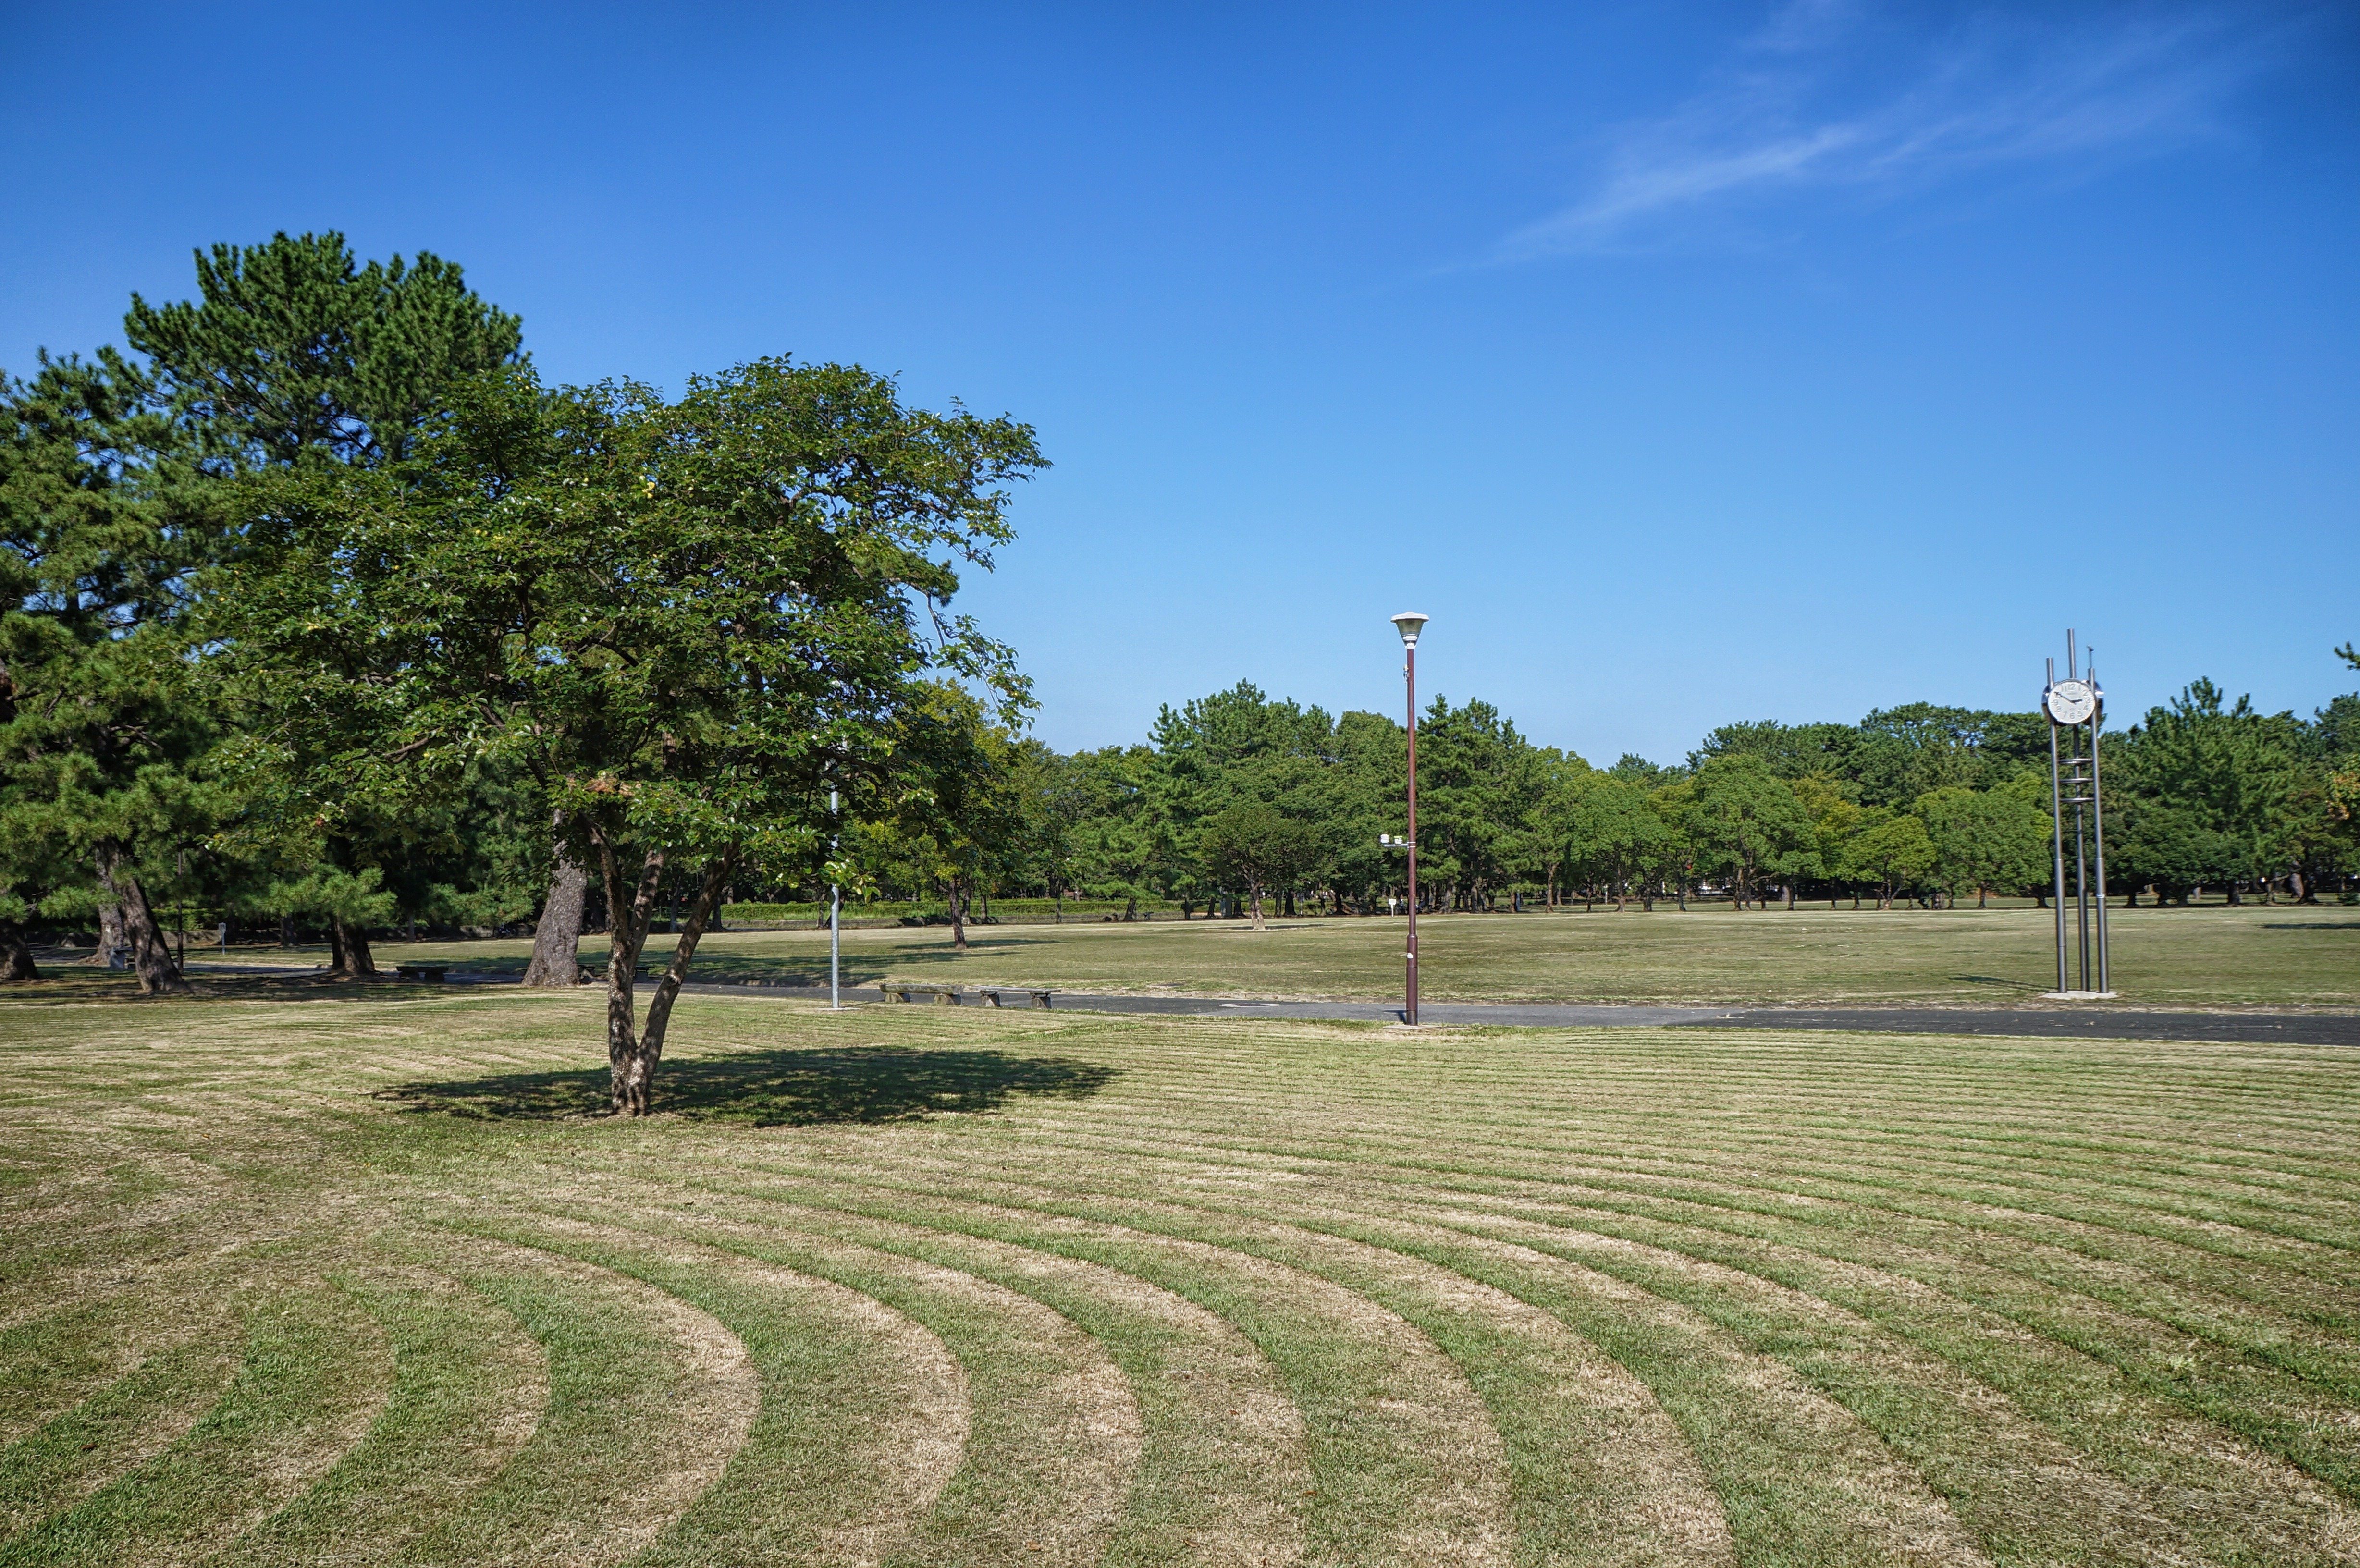
landscape, tree, nature, grass, plant, sky, field, farm, lawn, green, park, agriculture, garden, japan, plain, trees, outside, clouds, mowed, estate, toyohashi, rural area, residential area, woody plant